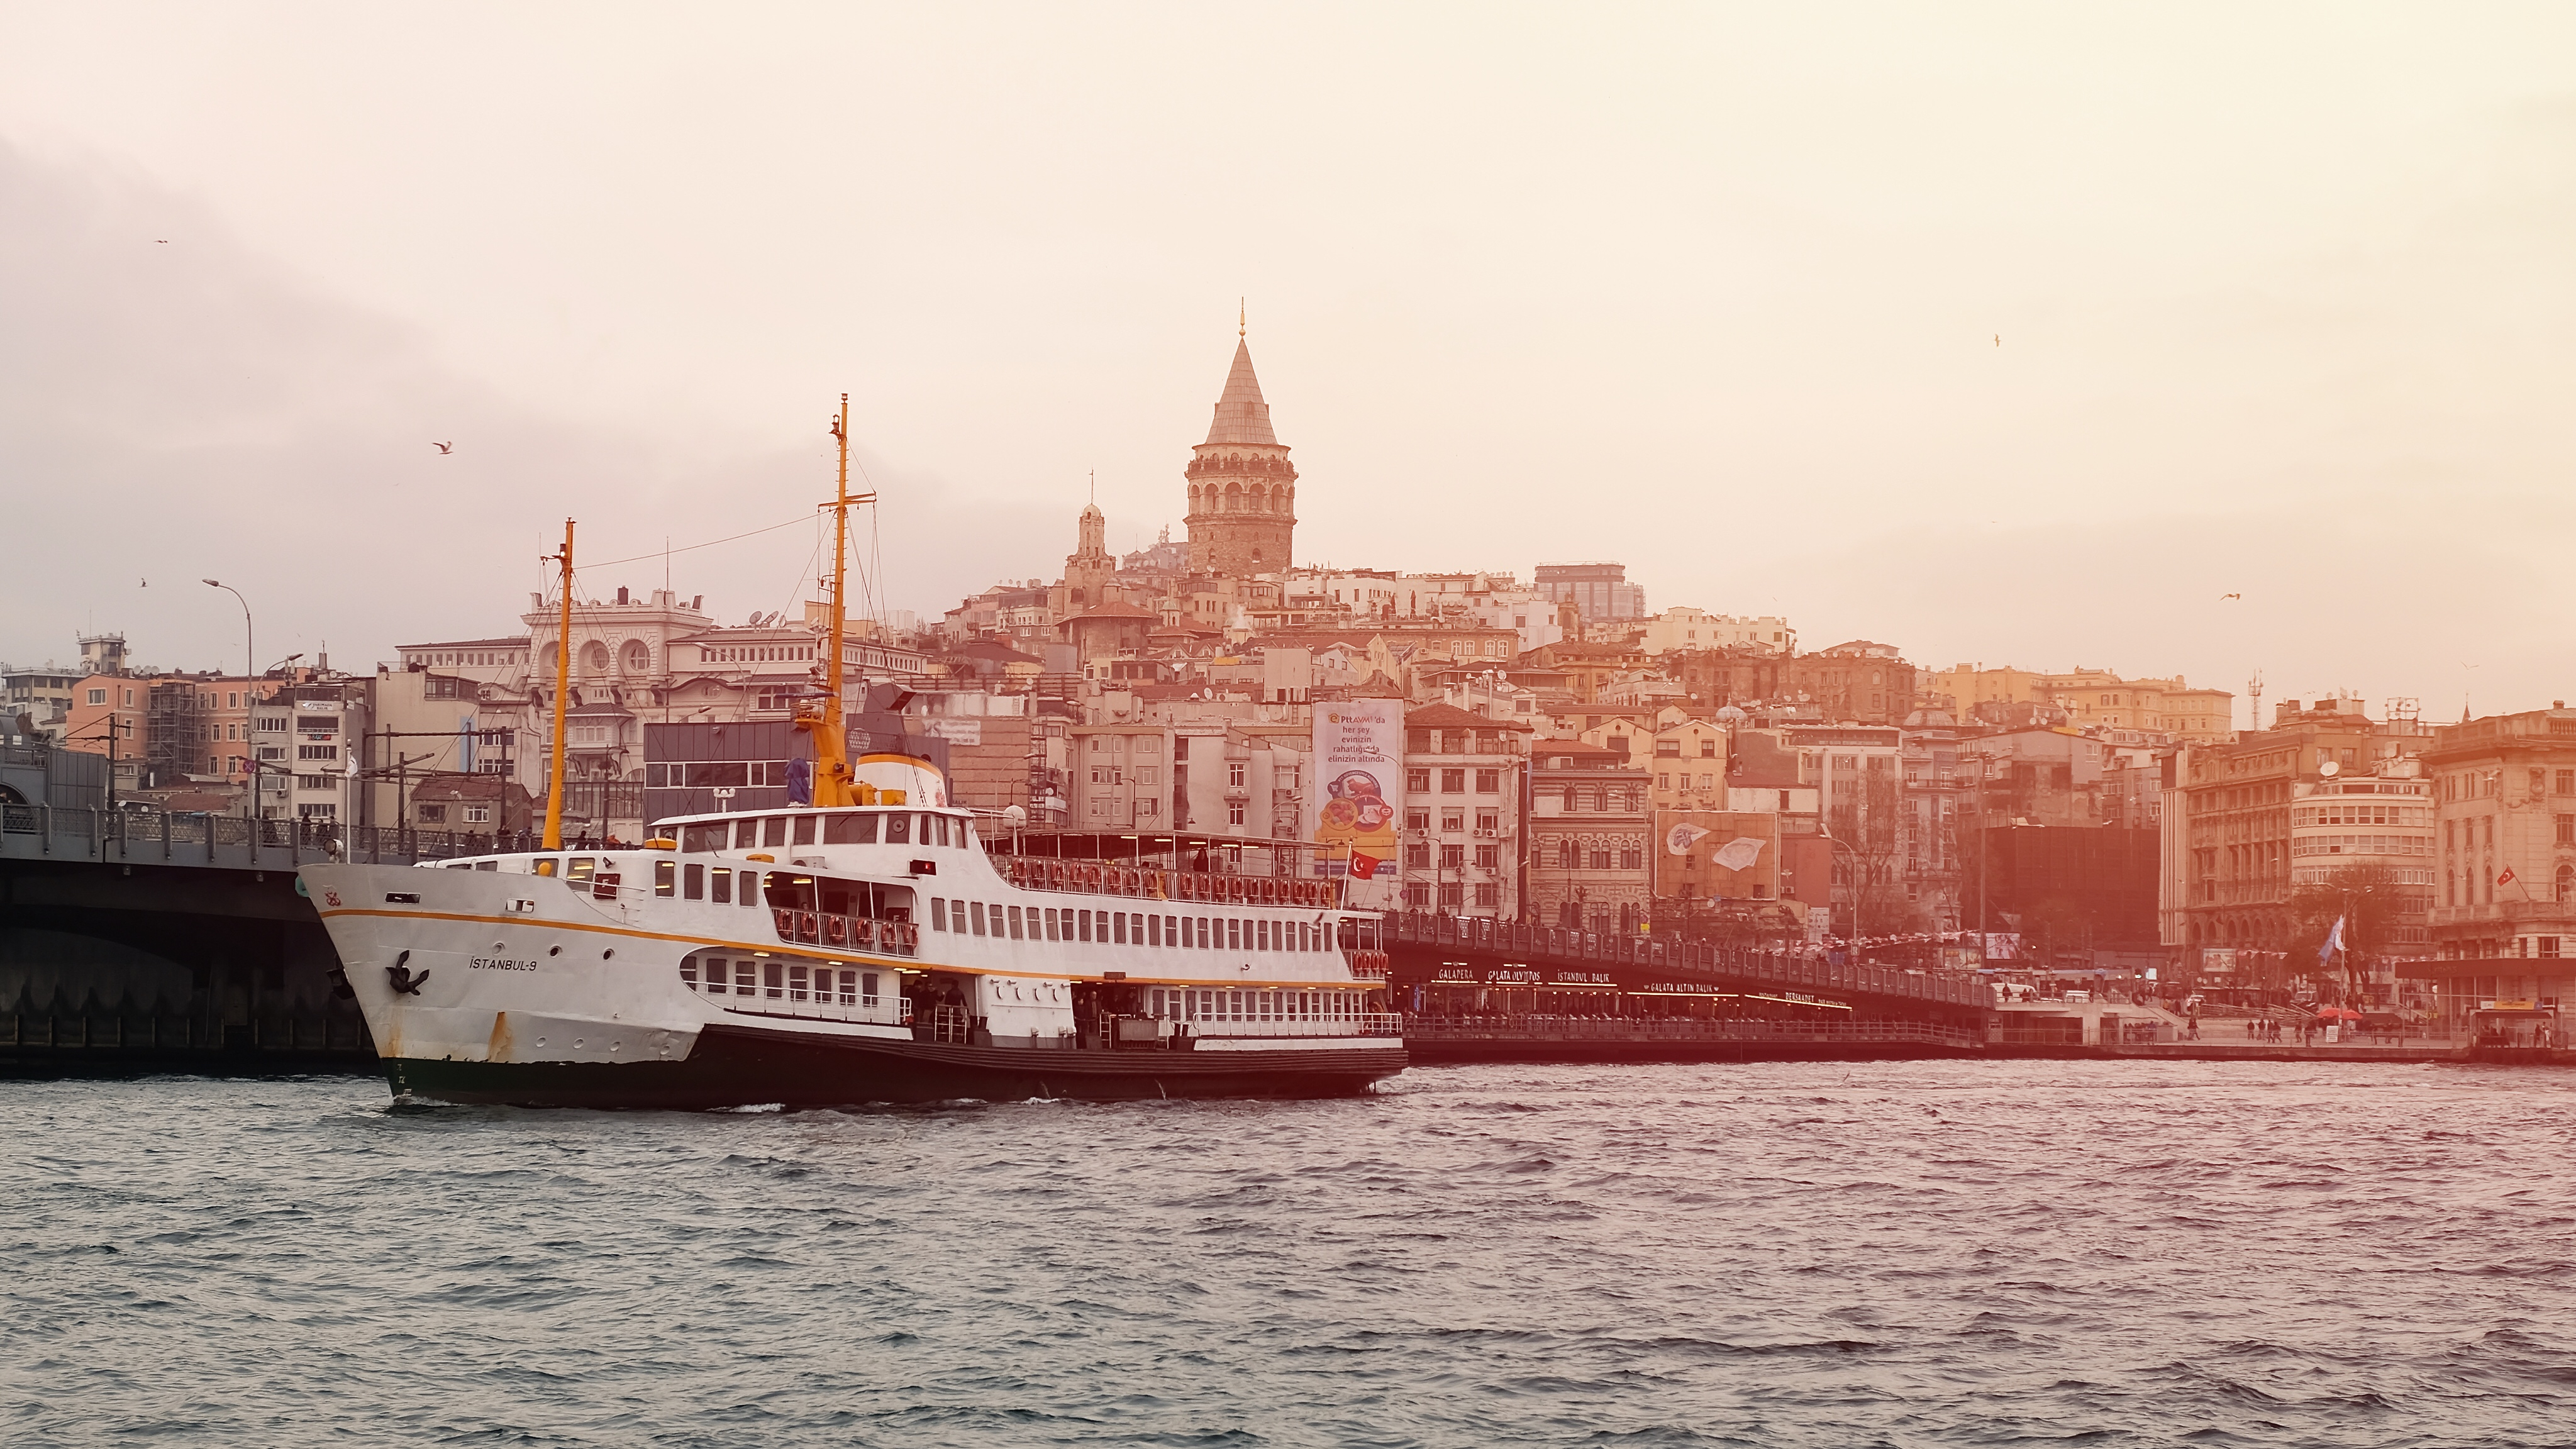
sea, coast, boat, city, river, ship, cityscape, vehicle, harbor, waterway, ferry, watercraft, passenger ship, ocean liner